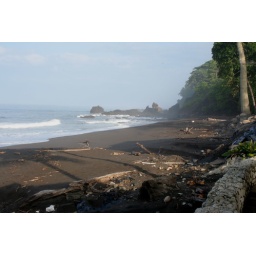
The most beautiful black sand beach in the world...Costa Rica